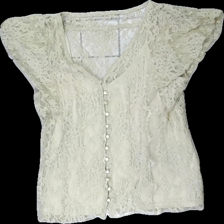
View: front
Type: Top
Category: Ladies
Brand: Kappahl
Colors: Beige
Material: 60% cotton 40% polyester
Pattern: Lace
Cut: Regular
Size: M
Season: All
Damage location: top center
Damage 2 location: middle center
Damage 3 location: top center
Price range: <50
Recommended usage: Reuse
Description: beige spets blus med blommor och knappar på med fastsytt linne under.